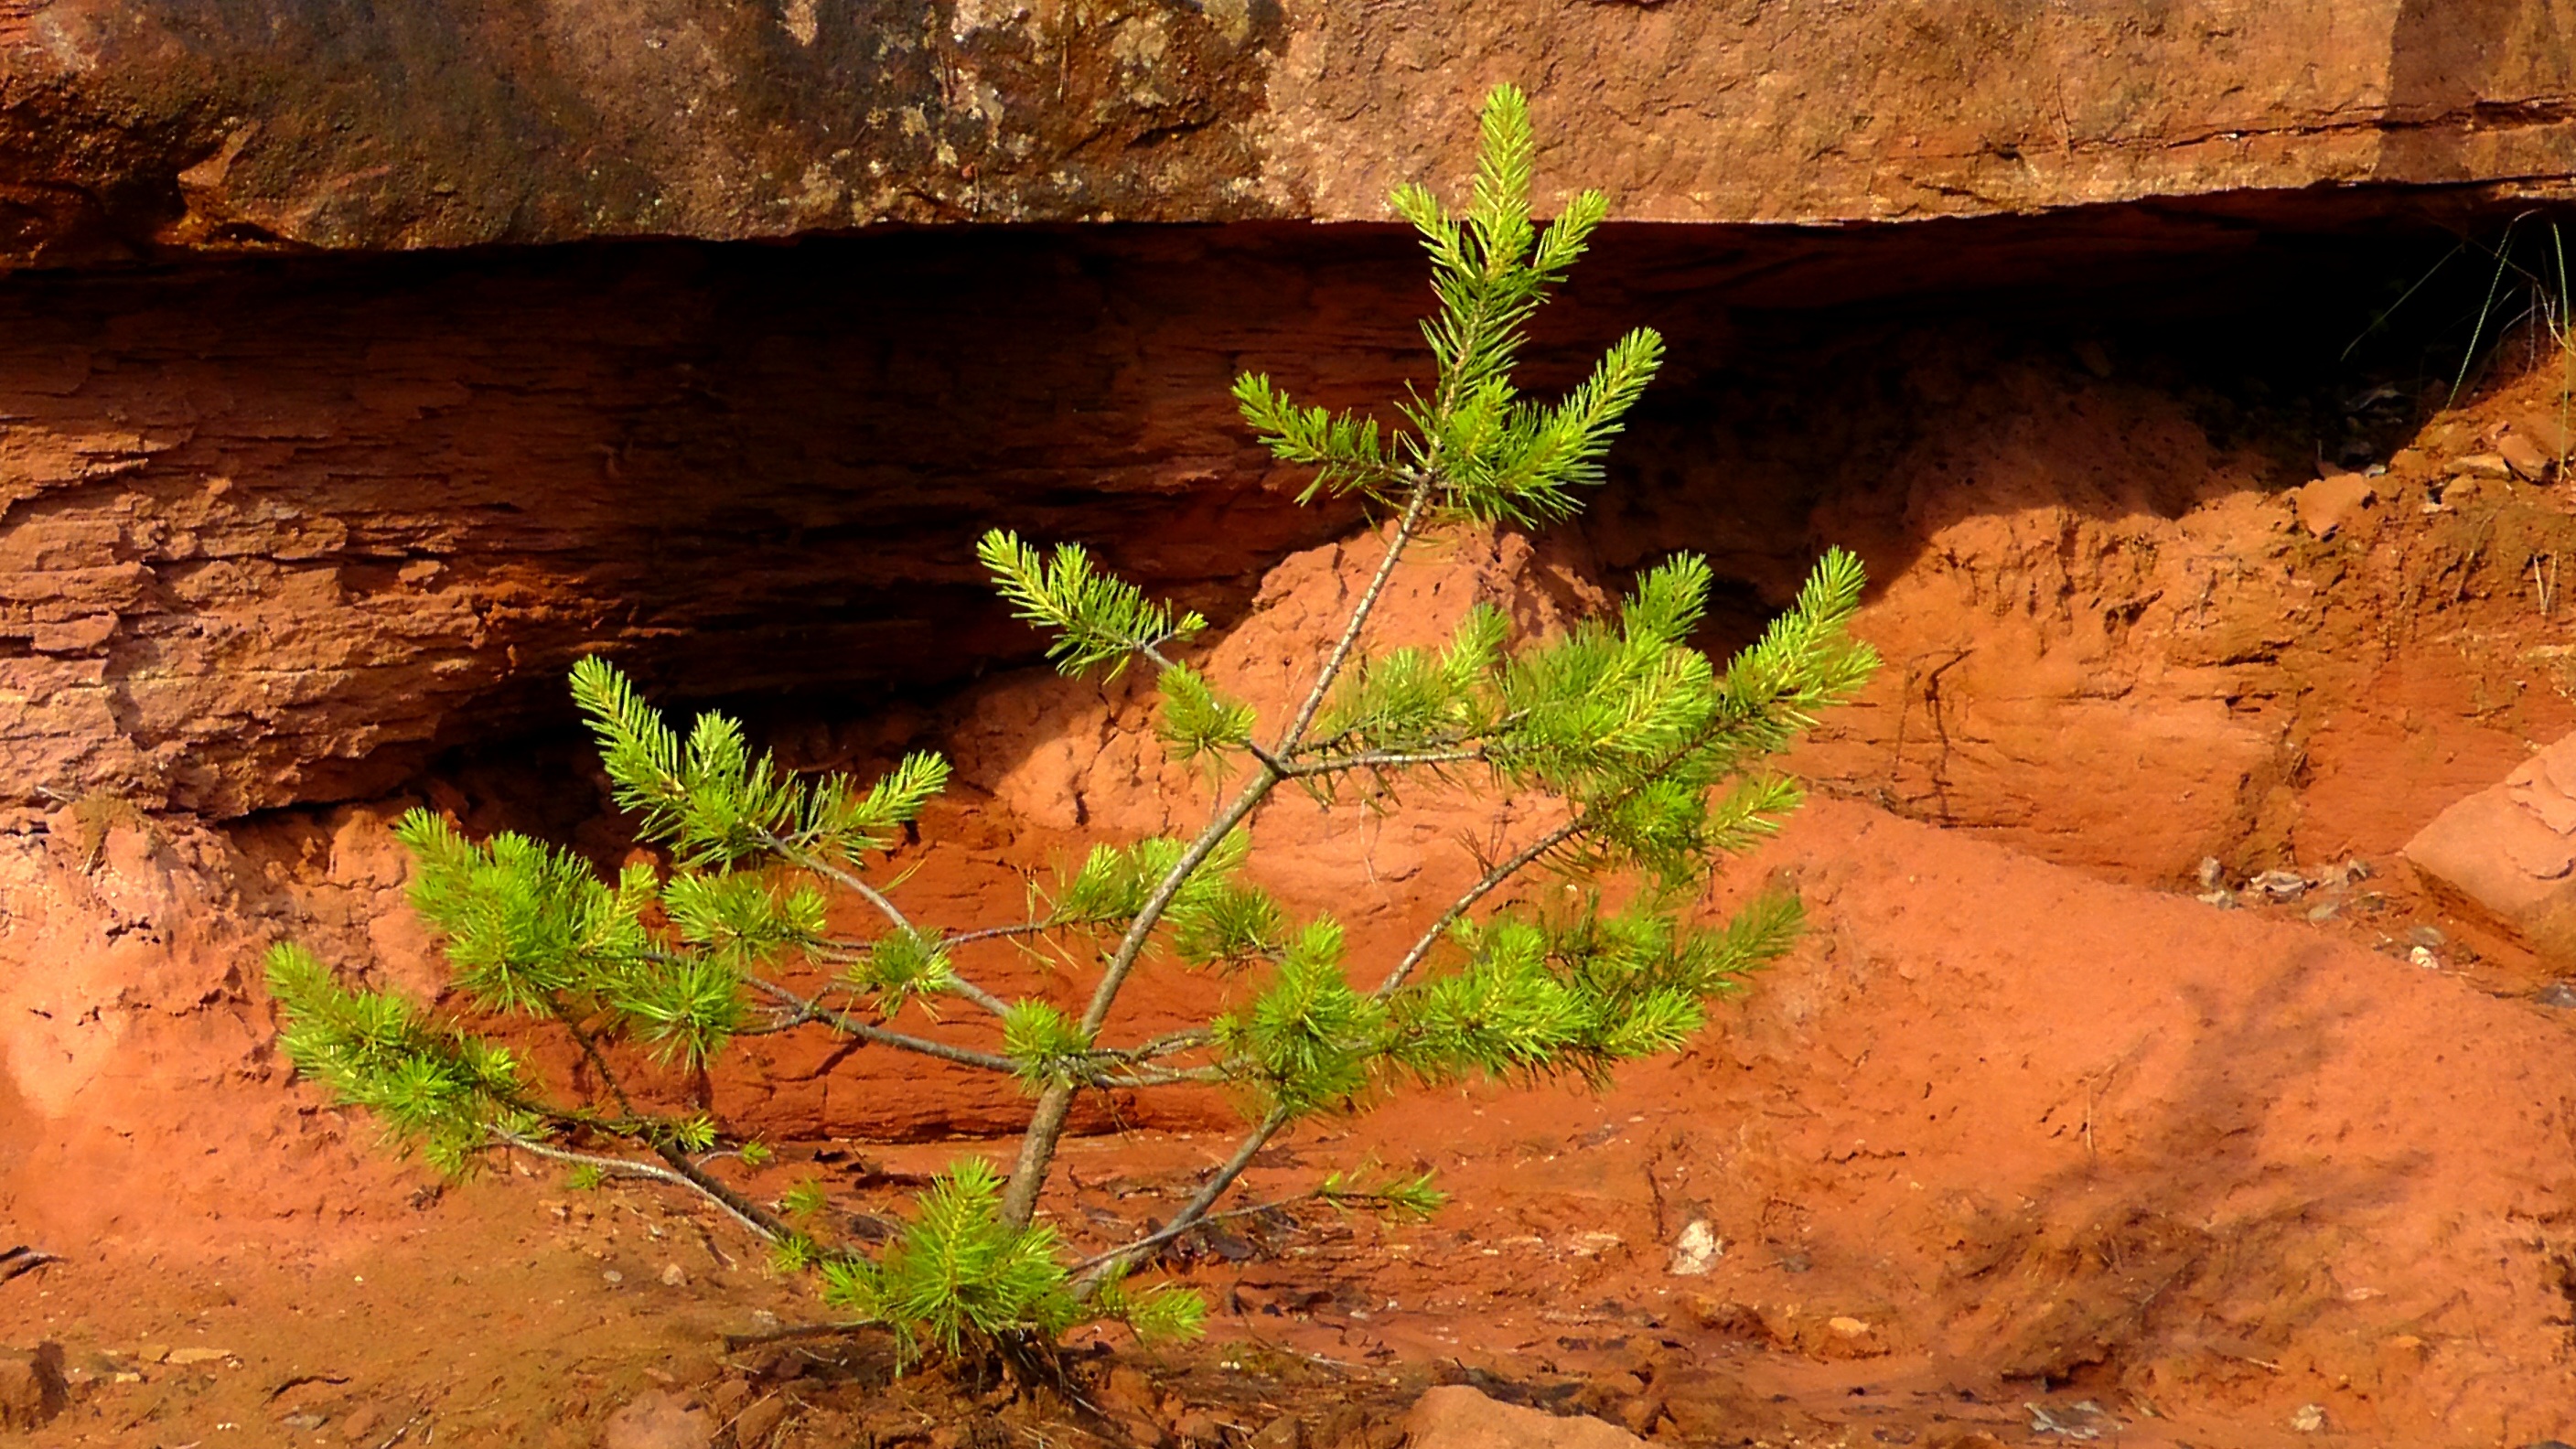
tree, nature, rock, growth, leaf, flower, formation, live, cave, young, green, grow, soil, canyon, terrain, fir, sprout, erosion, geology, needles, wadi, landform, sand stone, scion, go up, red sandstone, young tree, geographical feature, geological phenomenon